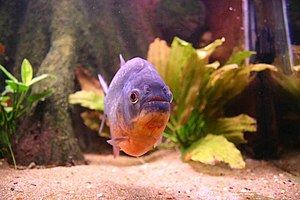
Piratfisk / Piratfisk som akvariedyr
Voksen rød piratfisk - Pygocentrus Nattereri
Piratfisk eller Piranha er en gruppe ferskvandsfisk som lever i amazonfloderne.